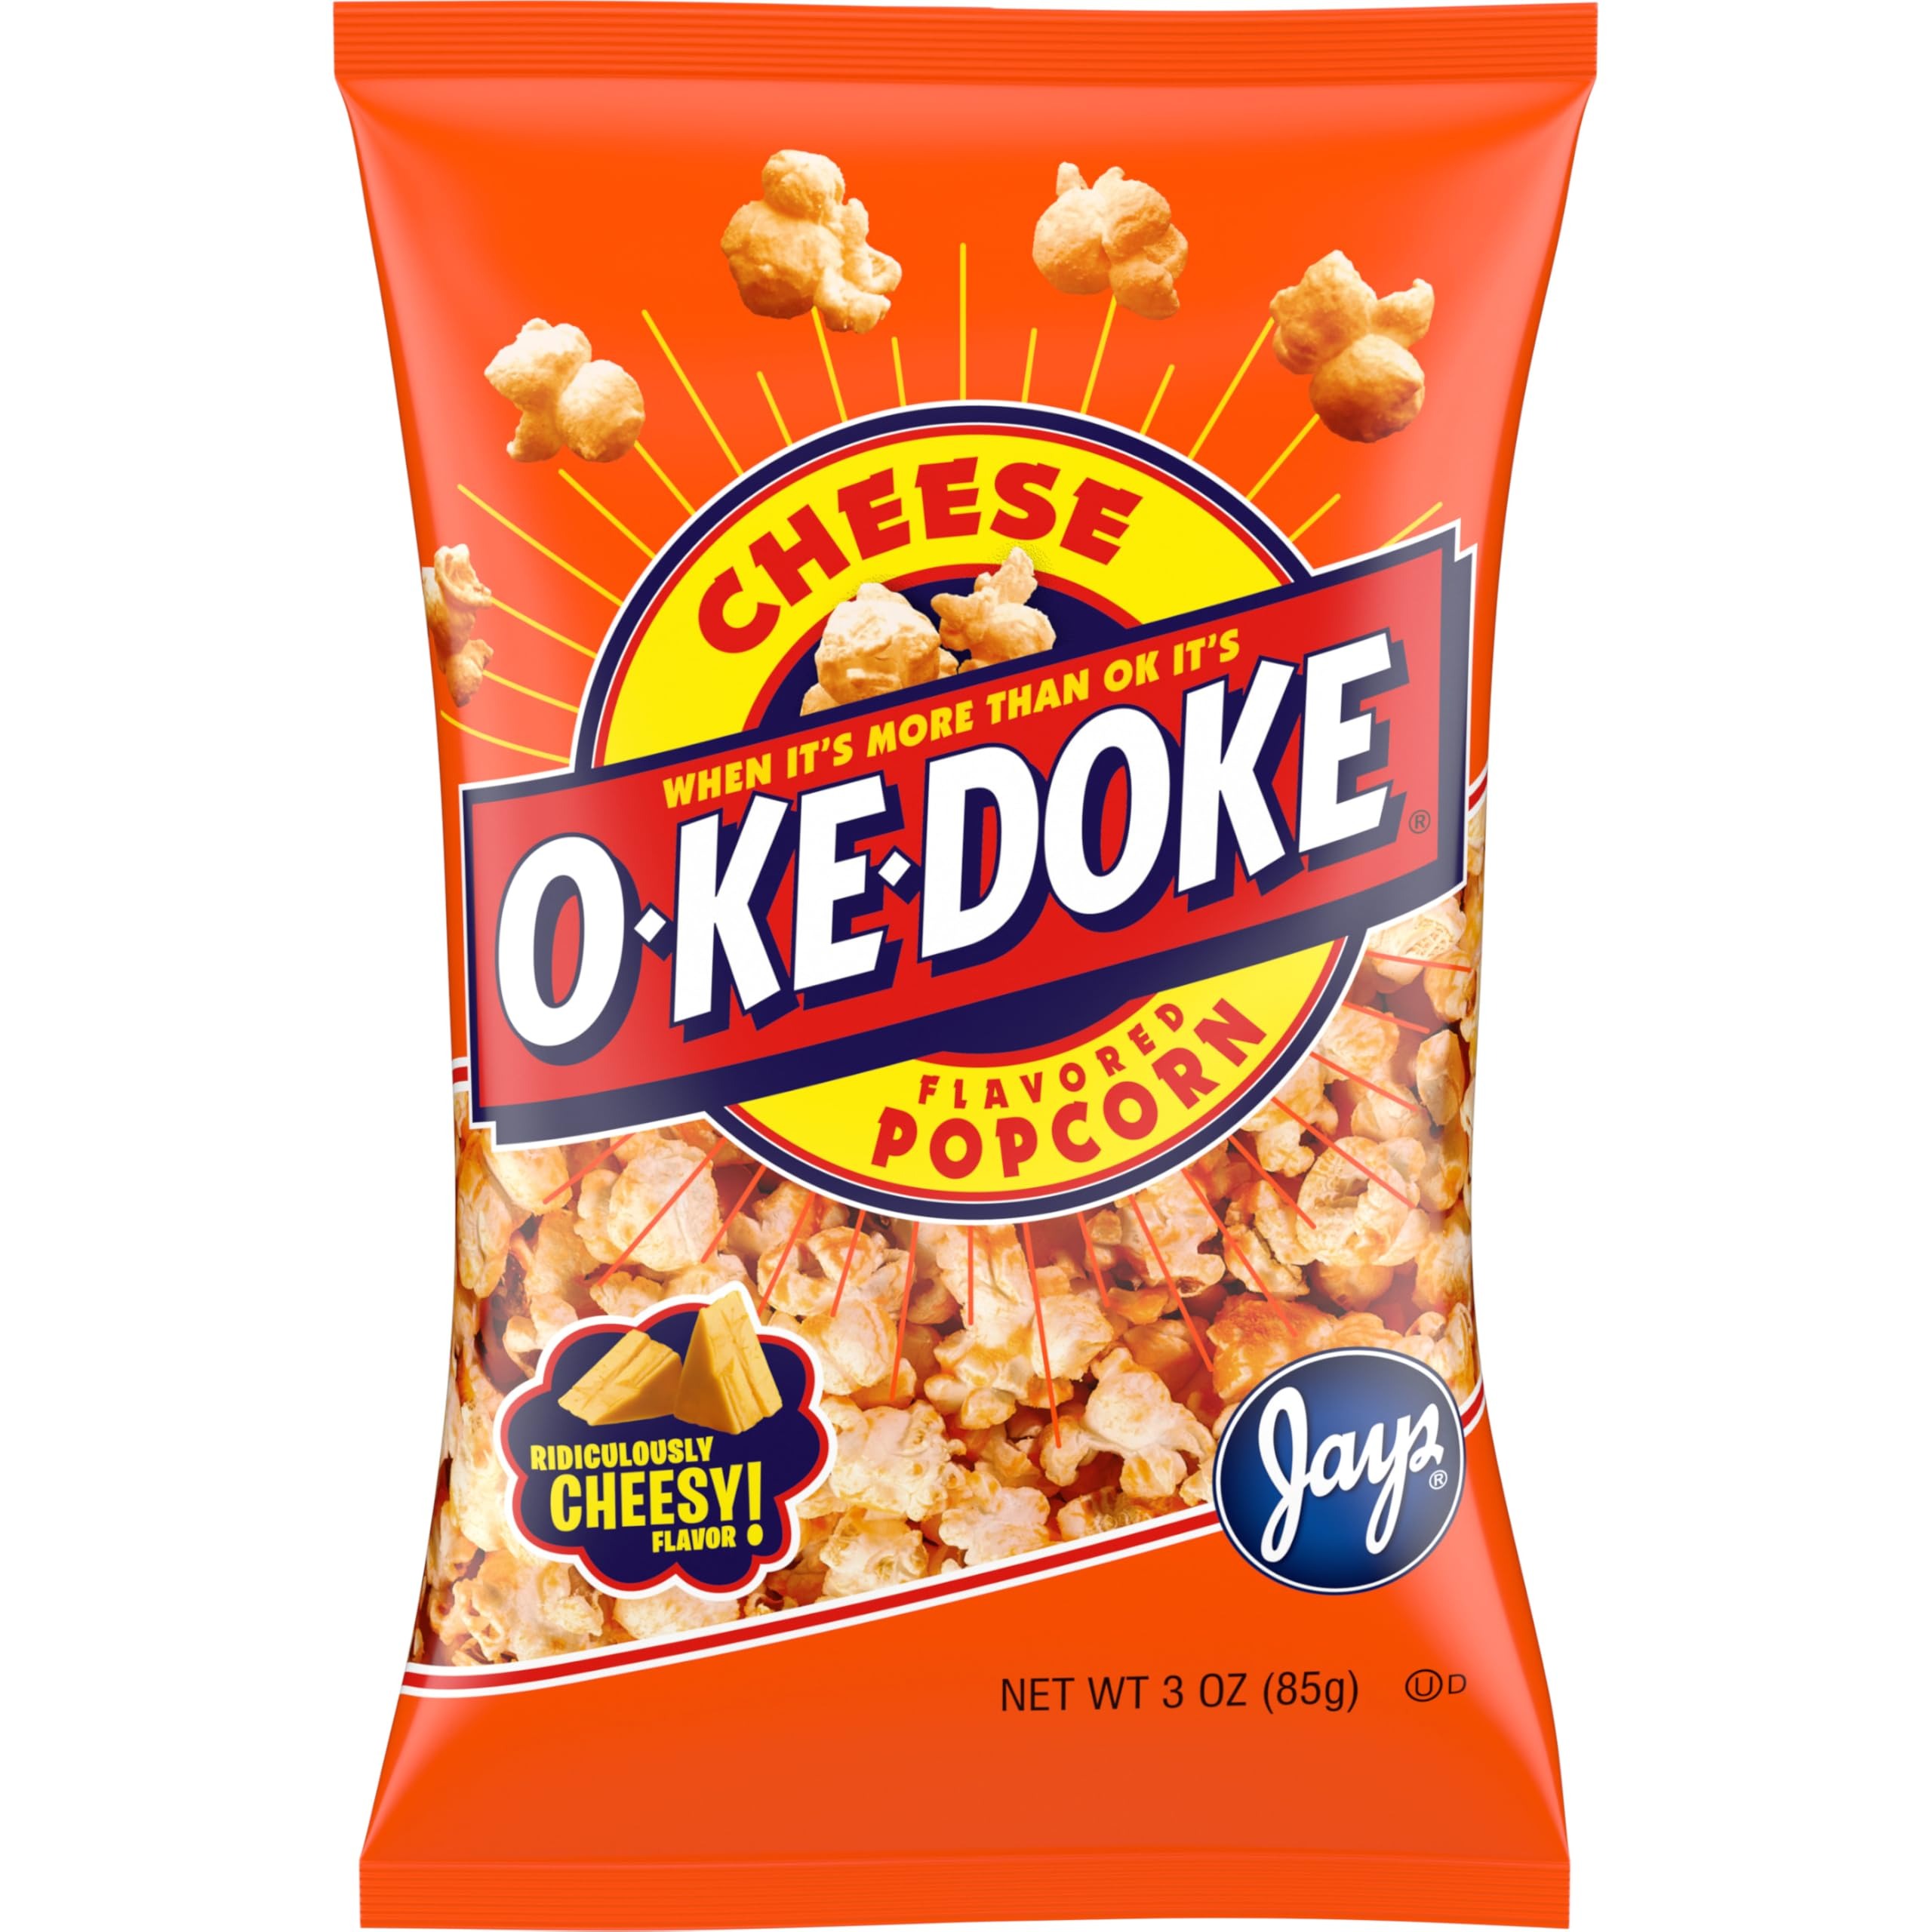
Item Name: O-Ke-Doke Cheese Popcorn, 3 oz
Bullet Point 1: Popped cheese flavored popcorn is a great snack
Bullet Point 2: Light and fluffy
Bullet Point 3: No popping required
Bullet Point 4: Easy to take on-the-go
Bullet Point 5: Classic cheesy taste
Value: 3.0
Unit: Ounce

Price: 1.48